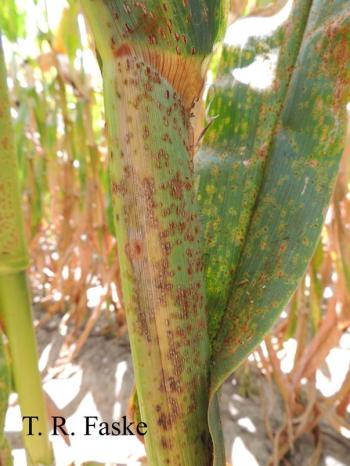
Plant: Corn
Disease: corn rust